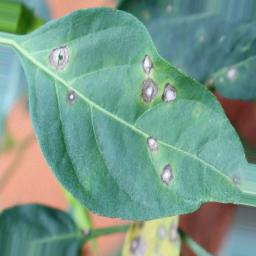
Label: cercospora